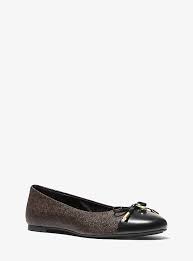
Label: Ballet Flat